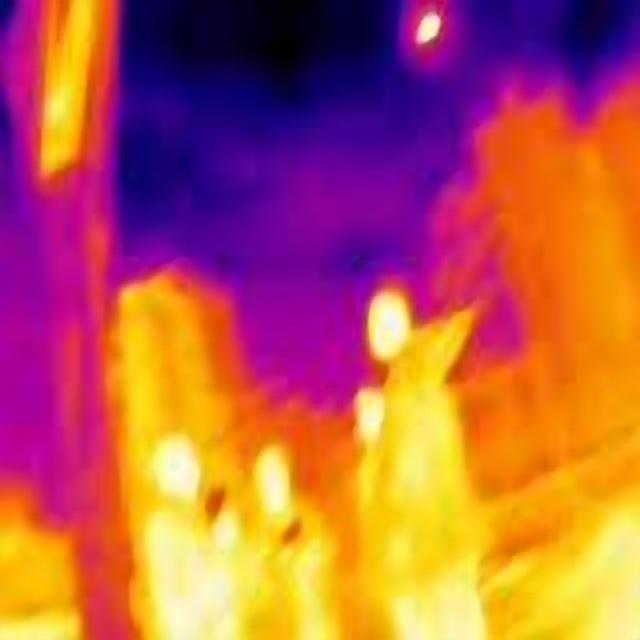
Detected objects:
label: person
label: person
label: person